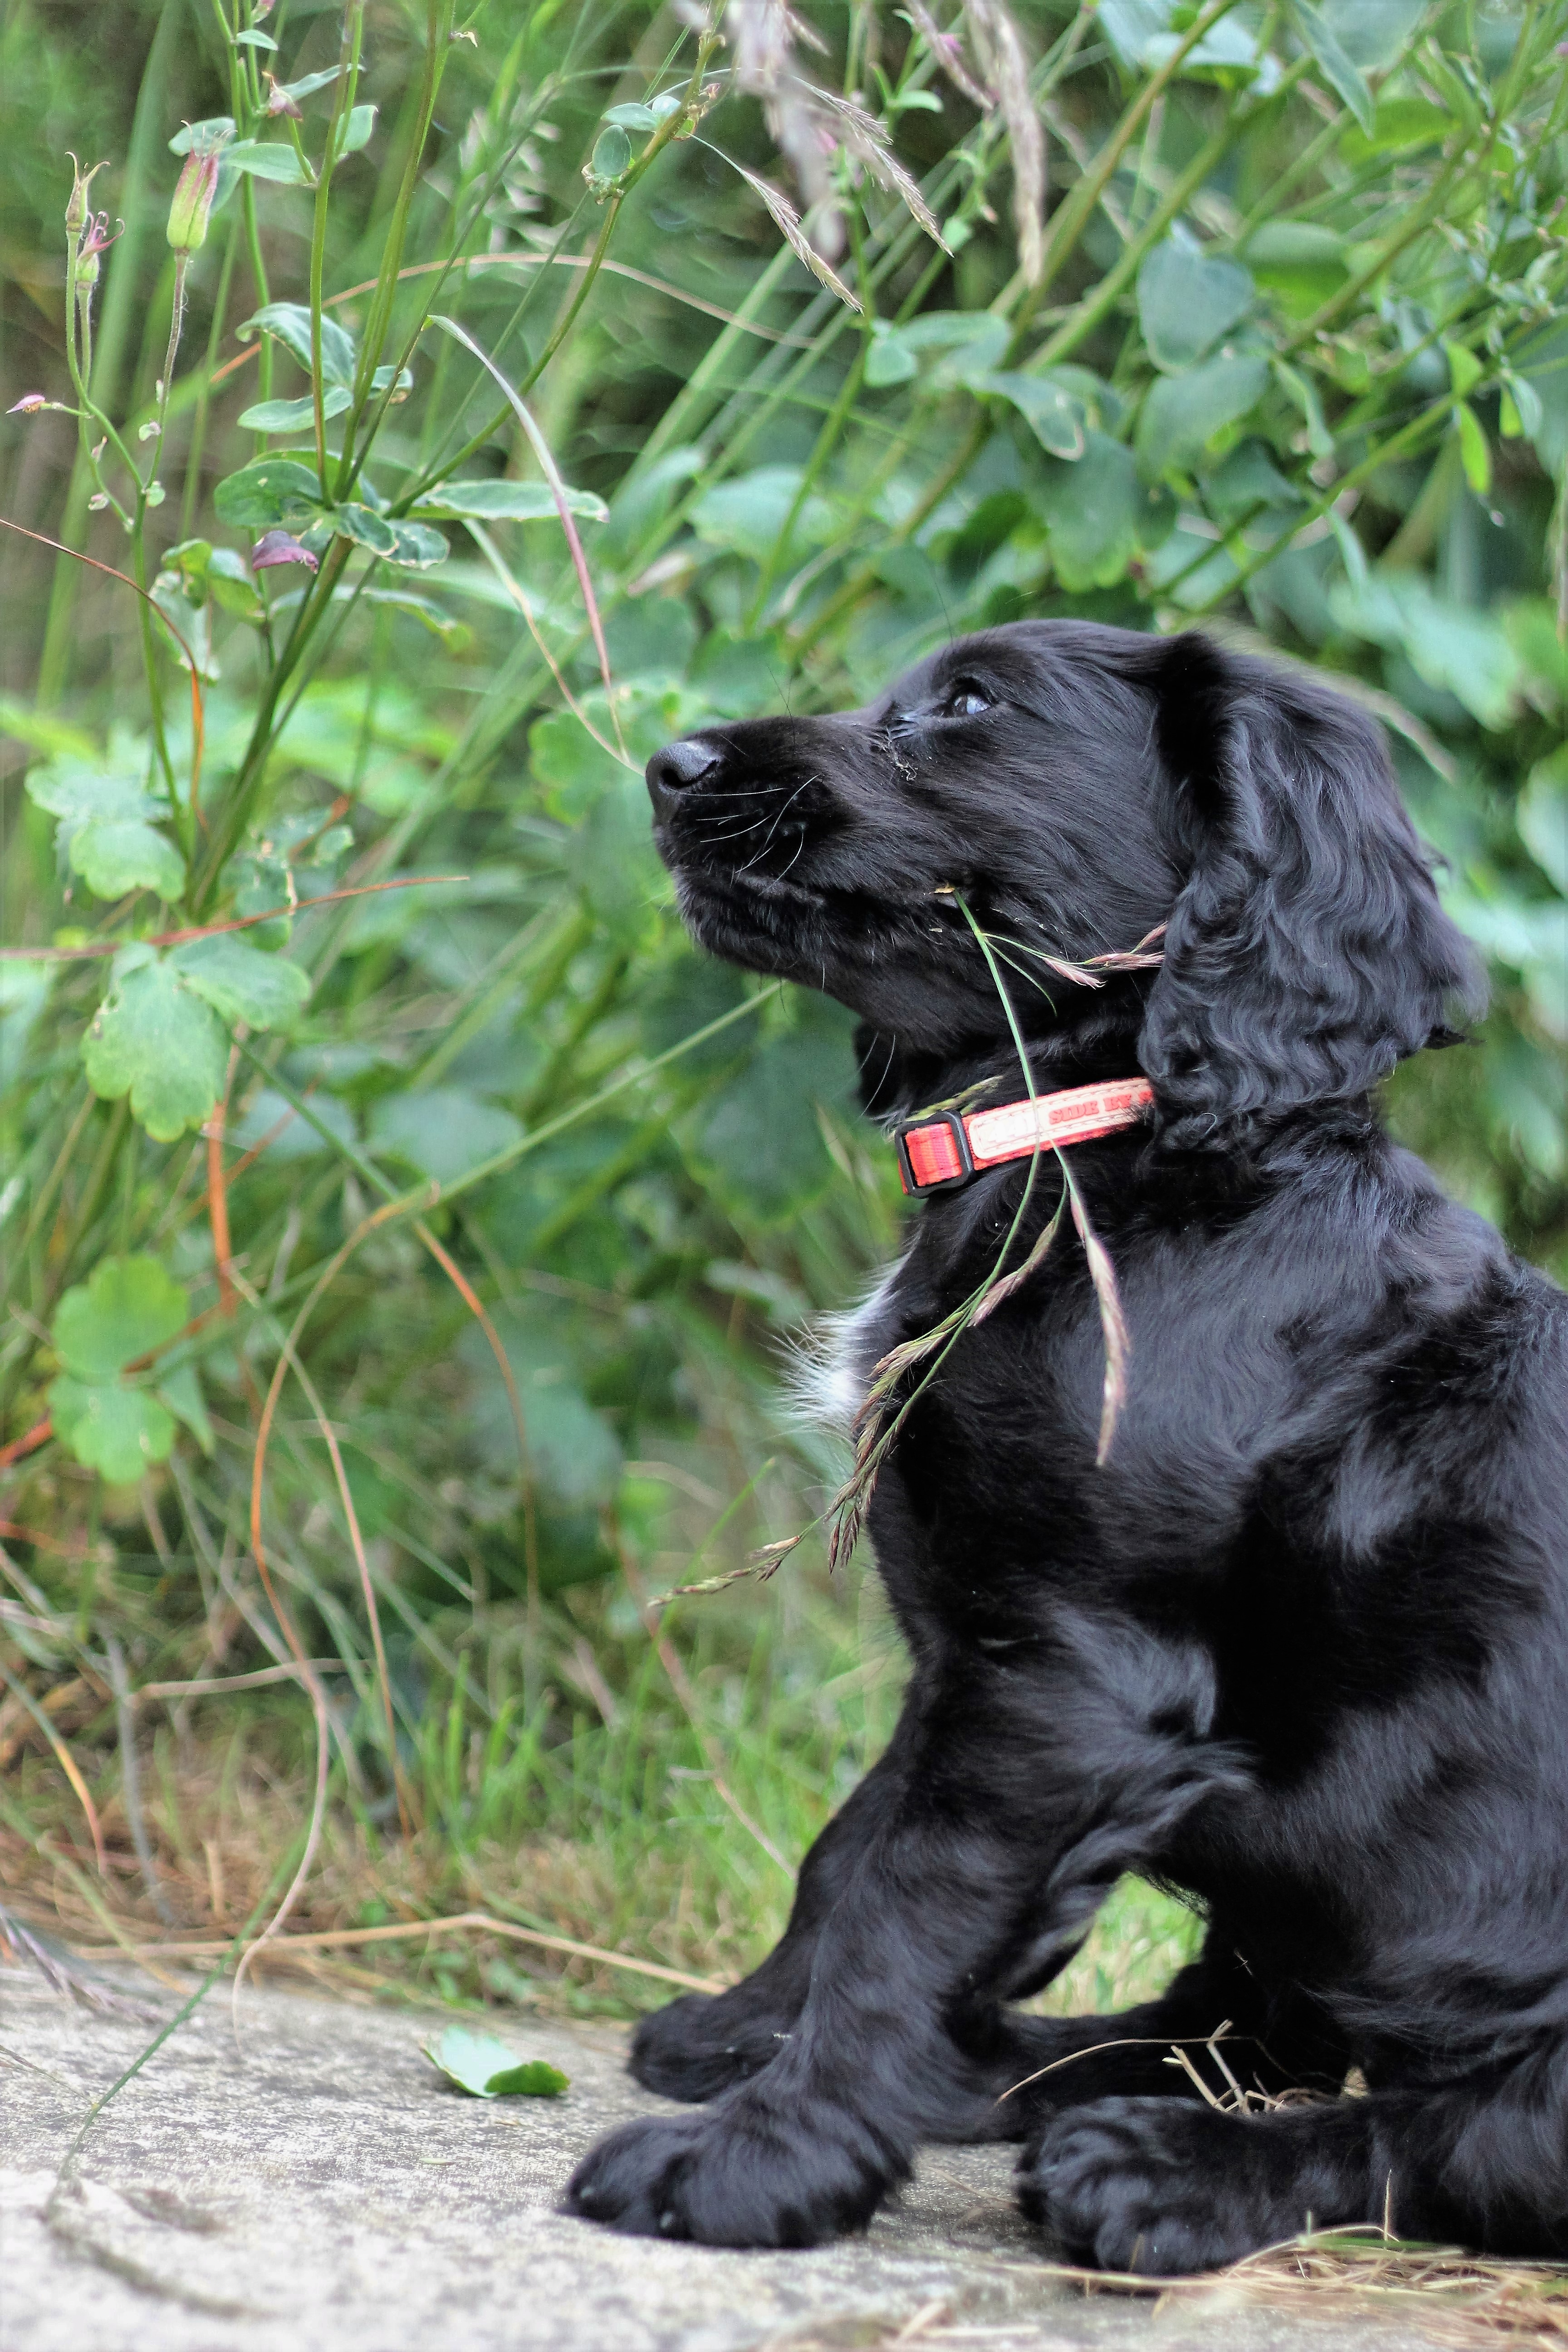
puppy, dog, animal, cute, pet, fur, young, mammal, spaniel, cocker spaniel, happy, furry, little, vertebrate, labrador retriever, newfoundland, funny, expression, domestic, adorable, friendly, retriever, doggy, cocker, purebred, pedigree, loyal, flat coated retriever, dog like mammal, dog crossbreeds, boykin spaniel, german spaniel